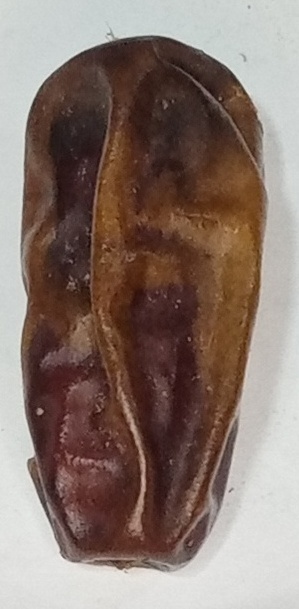
Variety: gajar
Size: medium
Grade: grade-3